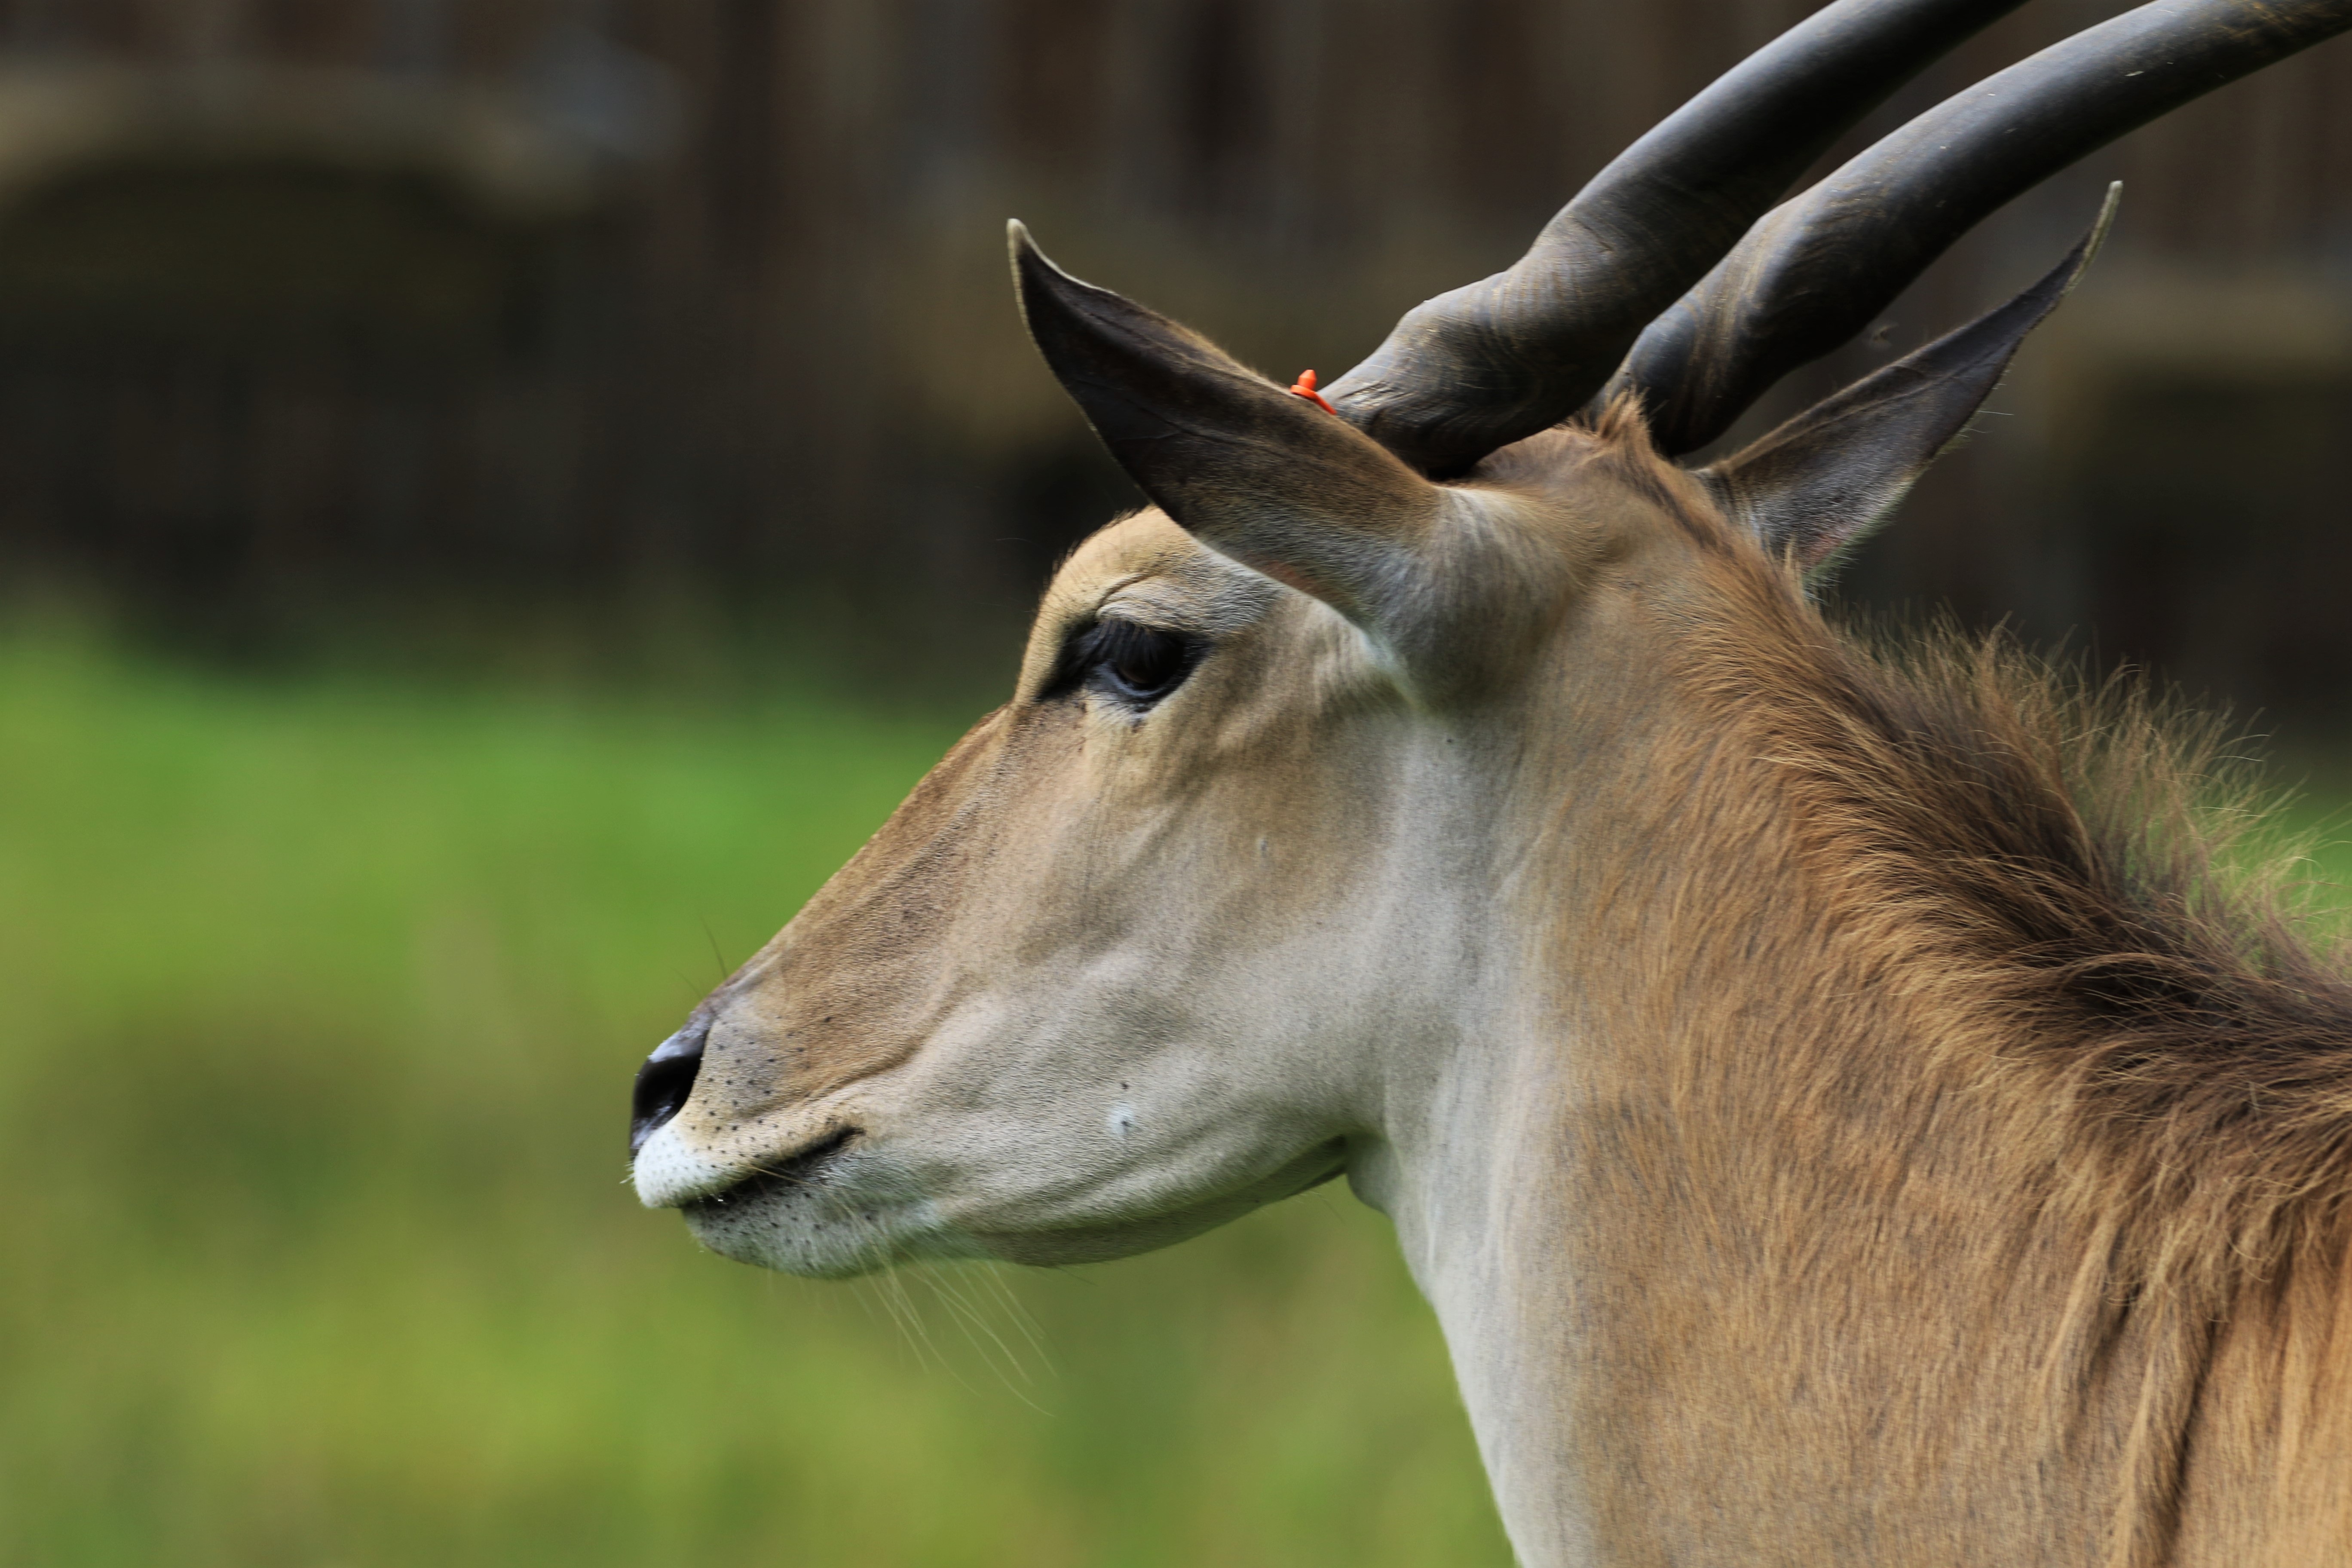
nature, outdoor, game, animal, wildlife, wild, deer, horn, natural, mammal, mane, fauna, antelope, gazelle, grassland, vertebrate, impala, african, bongo, safari, white tailed deer, springbok, pronghorn, common eland